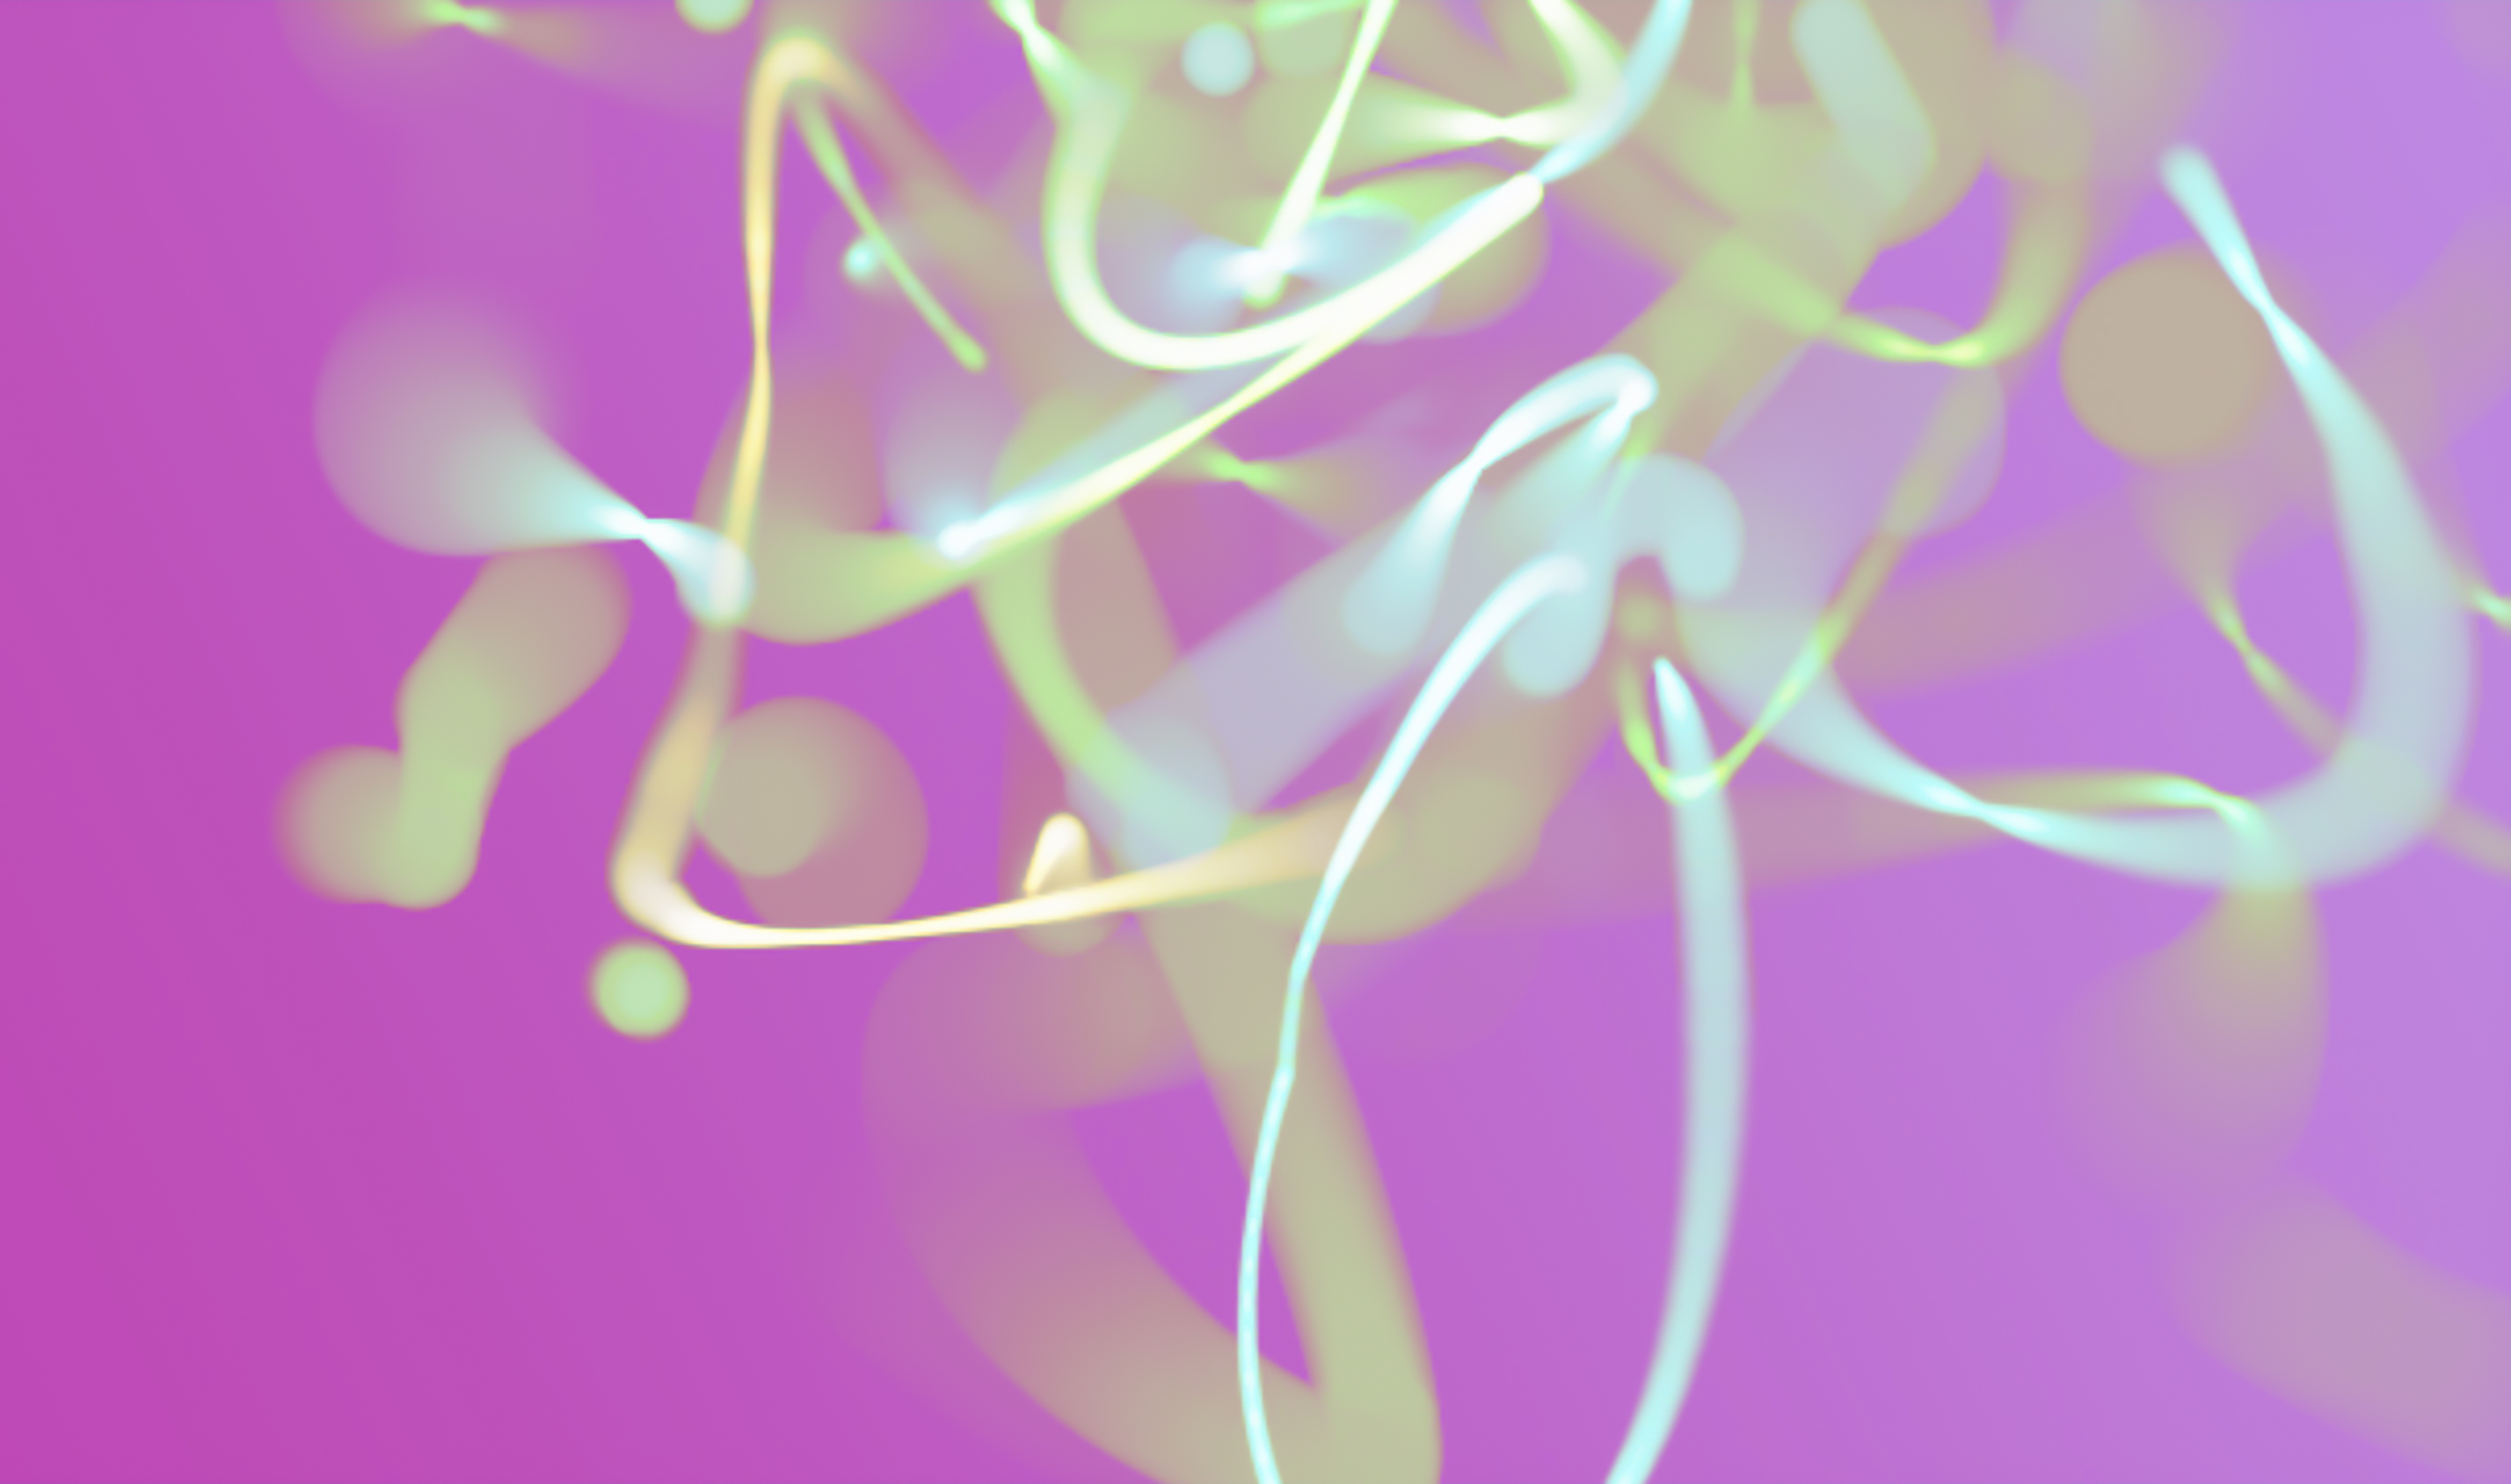
purple, organism, plant, violet, pink, font, magenta, electric blue, art, pattern, petal, symmetry, graphics, neon, circle, graphic design, science, flowering plant, visual arts